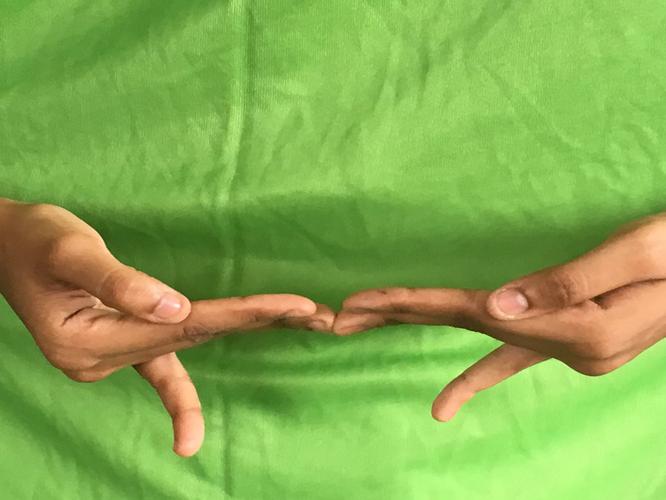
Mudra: Khatva
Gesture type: double_hand